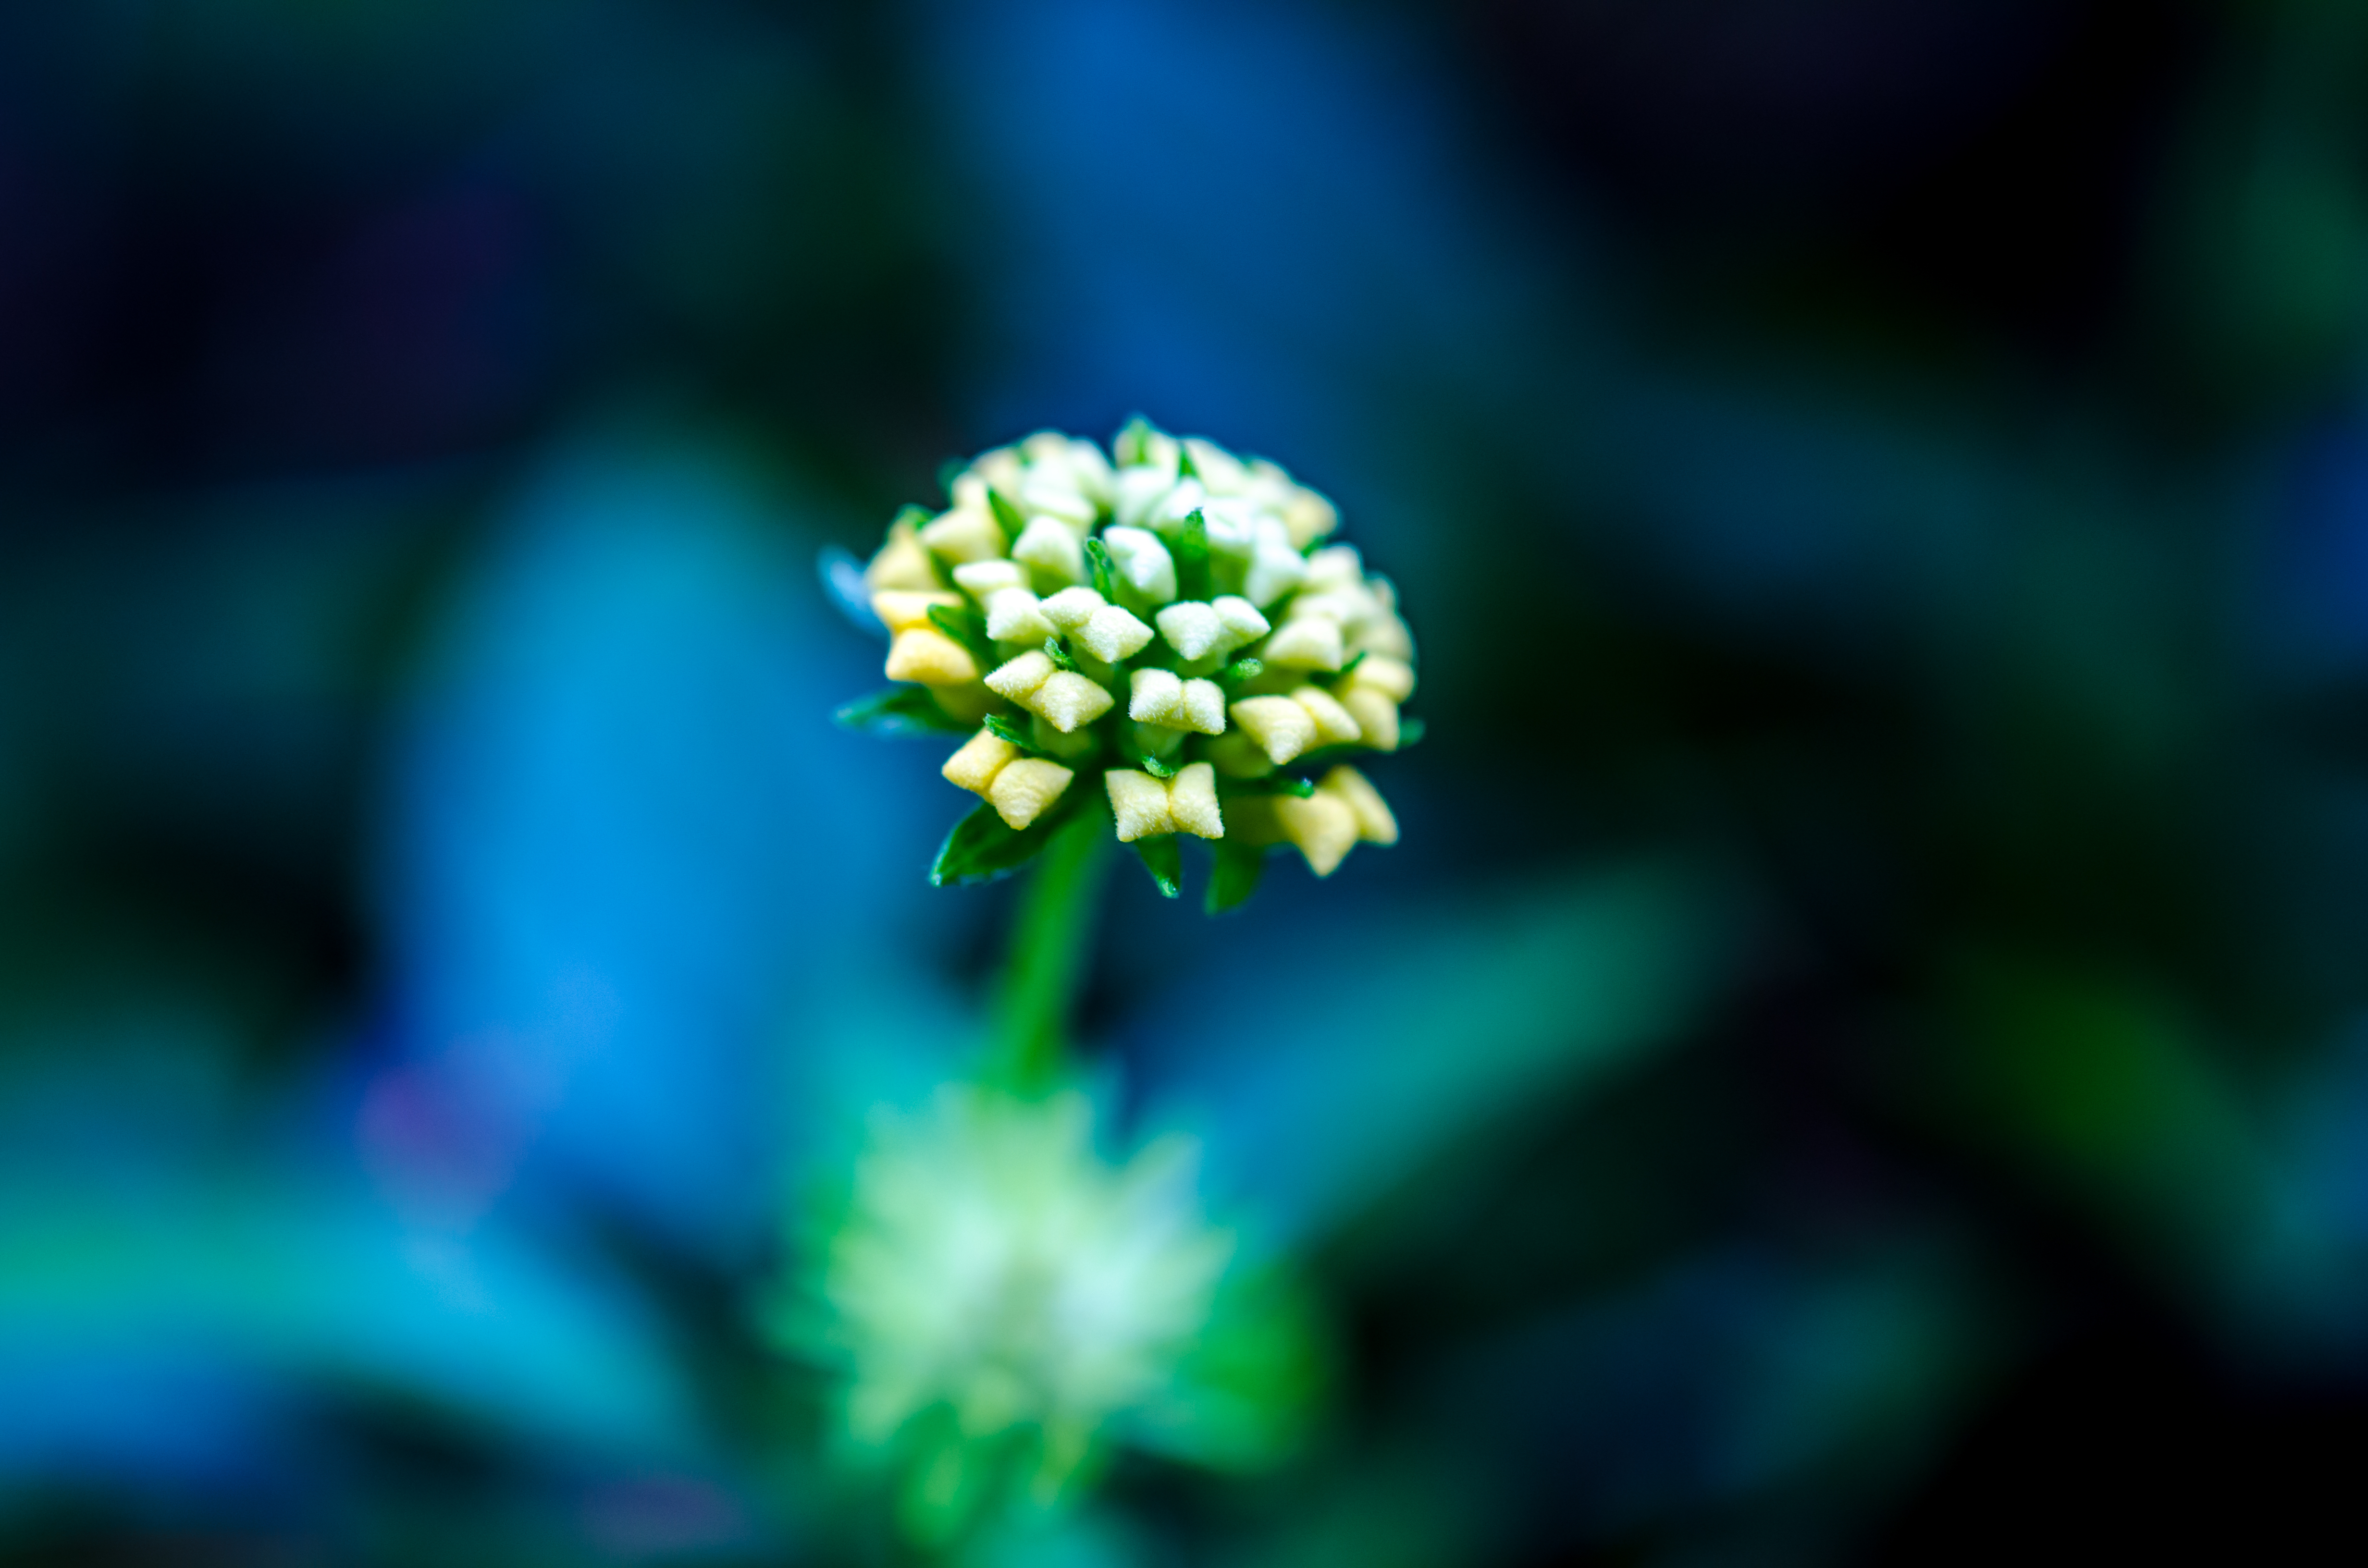
nature, blossom, bokeh, abstract, plant, white, photography, sunlight, leaf, flower, petal, photo, pollen, green, color, macro, botany, blue, micro, nikon, black, yellow, flora, plants, wildflower, close up, photos, art, unitedstates, raw, texas, nikond7000, colorphotography, houston, macro photography, flowering plant, plant stem, computer wallpaper, land plant